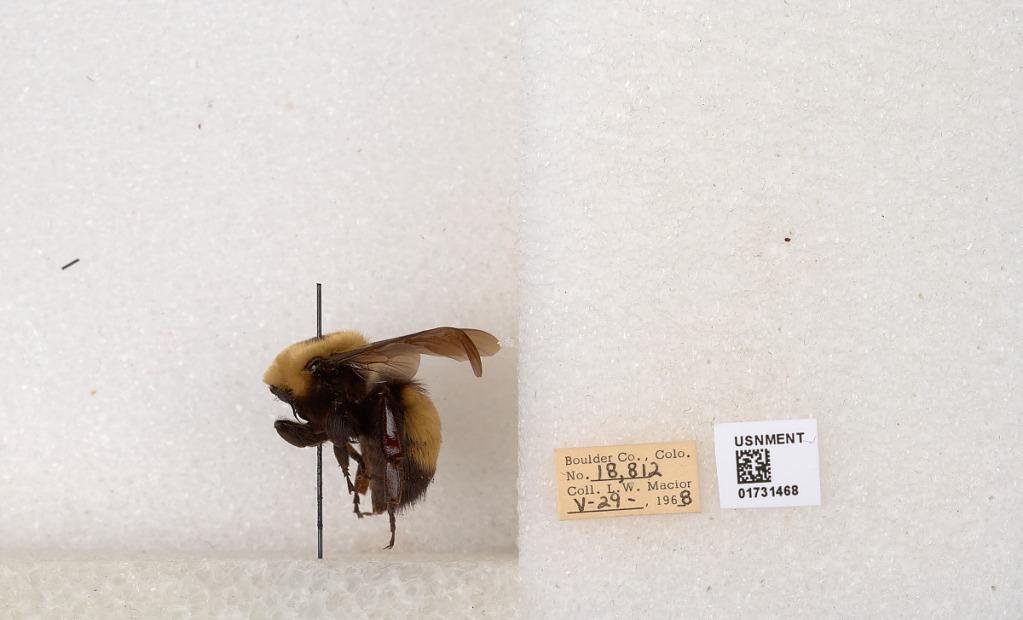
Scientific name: Bombus (Bombus) nevadensis Cresson